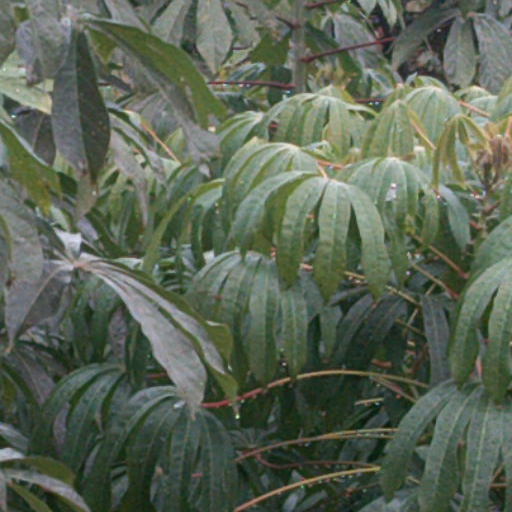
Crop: cassava